Little Saigon, Houston

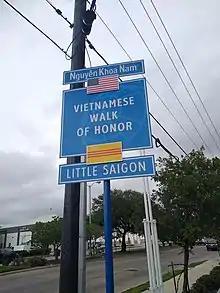
Vietnamese Walk of Honor Sign

Little Saigon, also popularly known as Vietnamtown or simply Viet-Town, is a neighborhood in Houston, Texas centered on Bellaire Boulevard west of Chinatown. It is one of the largest Vietnamese enclaves in the United States.